The Balcony Movie

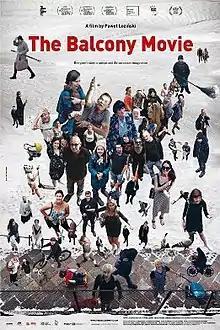
Theatrical release poster

The Balcony Movie (Polish: Film balkonowy) is a 2021 Polish documentary by Paweł Łoziński, who wrote, directed, and filmed it. The film captures Łoziński's conversations with people passing below his Warsaw apartment, each sharing their unique life experiences.